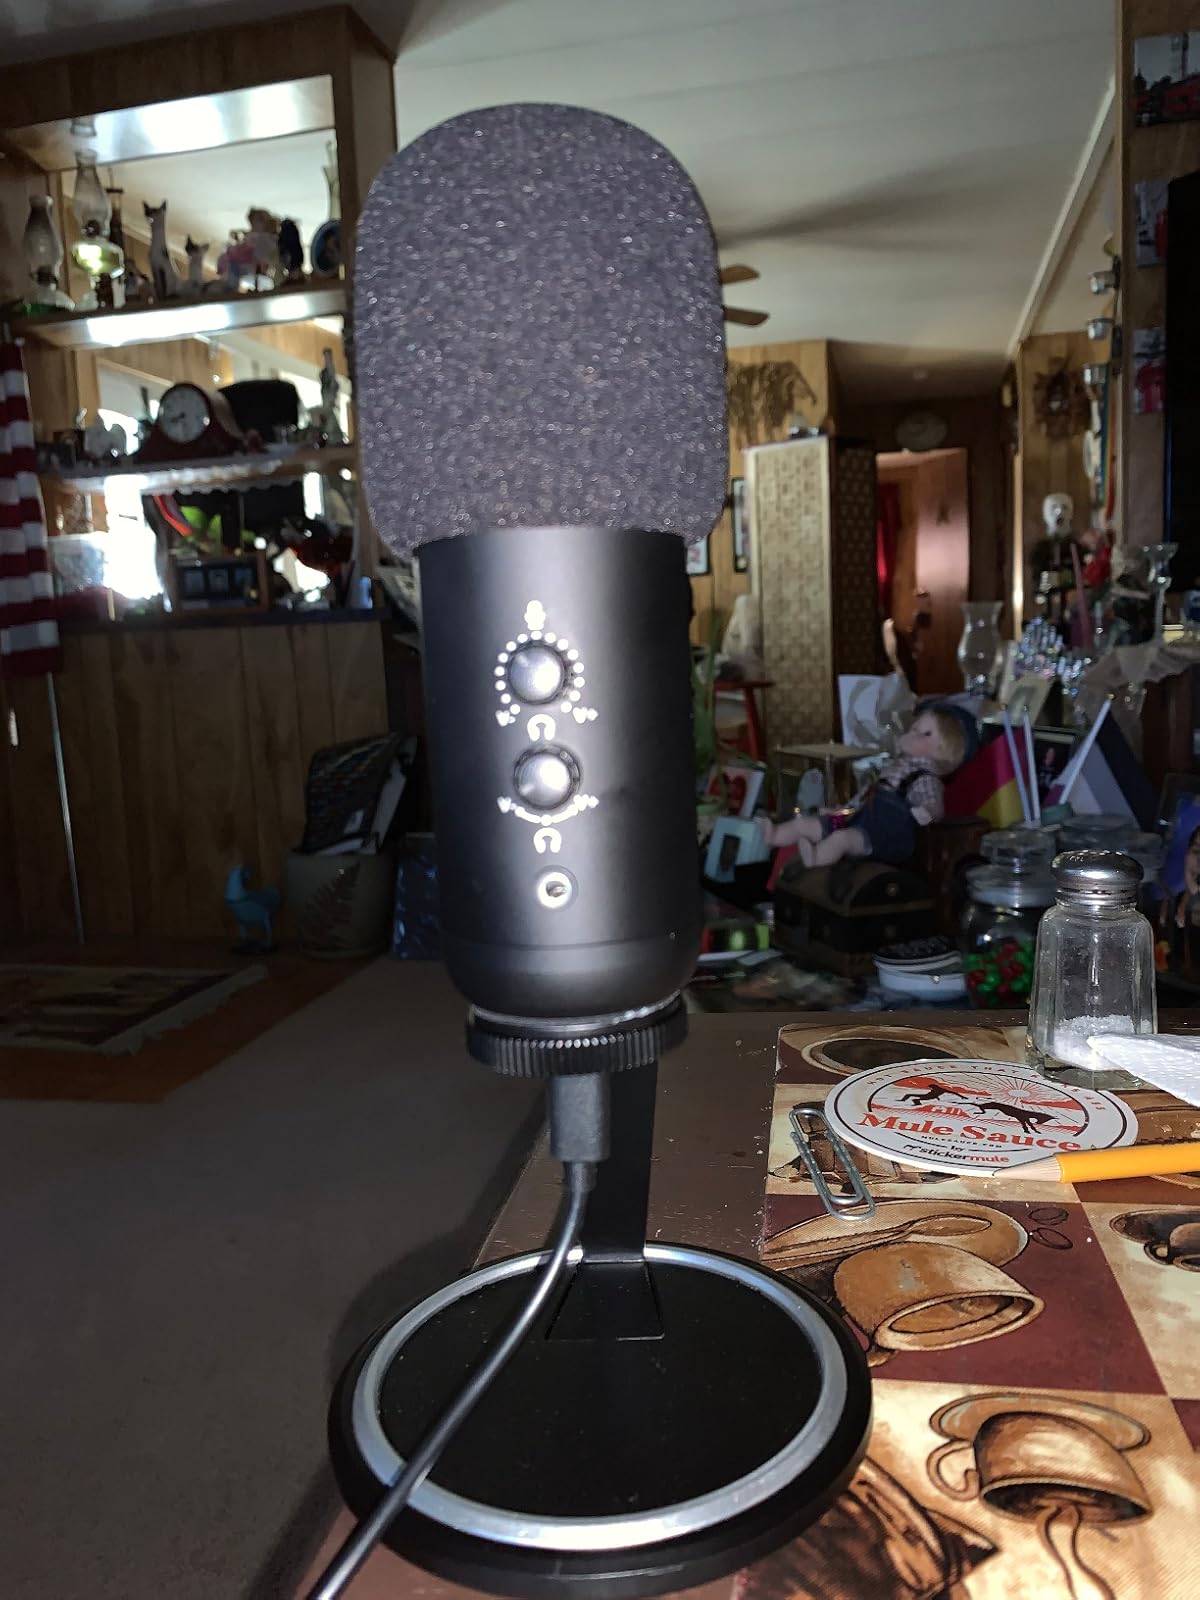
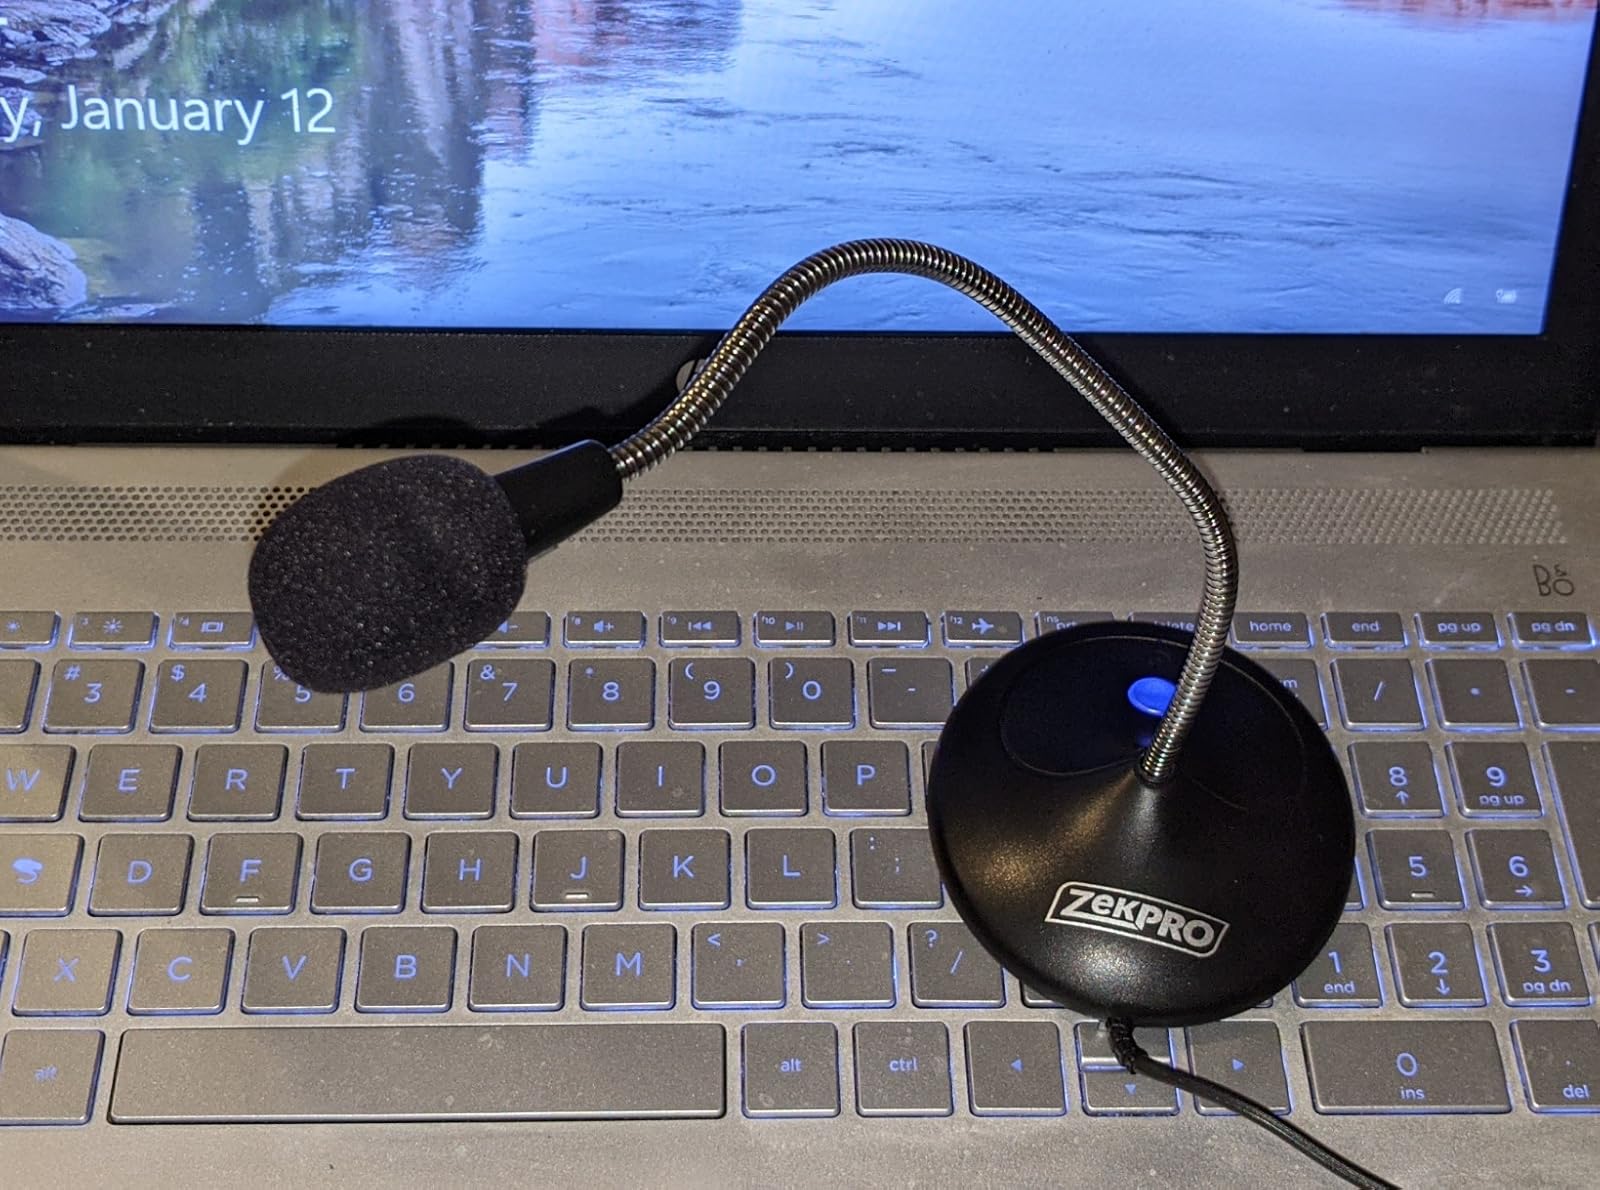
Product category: microphone
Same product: no